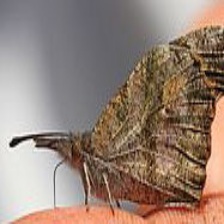
Species: AMERICAN SNOOT